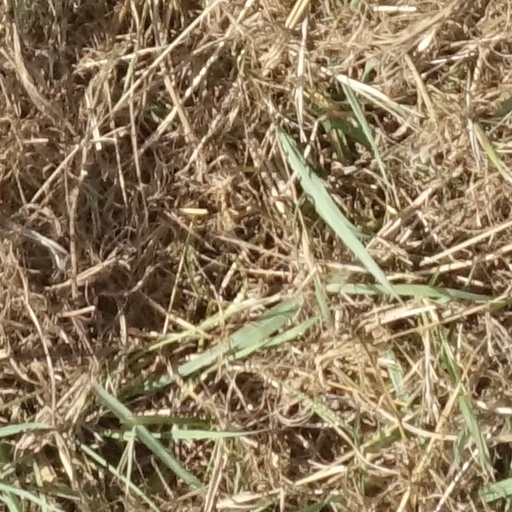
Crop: sorghum